Women in Hospital

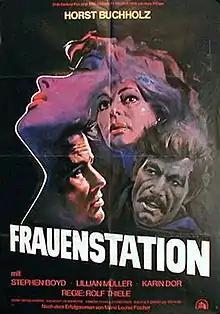

Women in Hospital is a 1977 West German drama film directed by Rolf Thiele and starring Horst Buchholz, Stephen Boyd, and Lillian Müller.